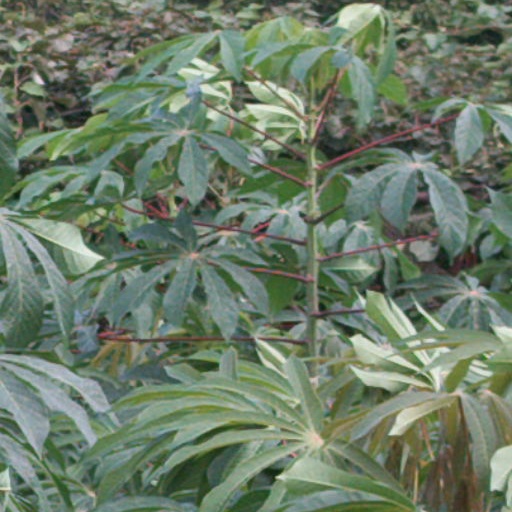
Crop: cassava